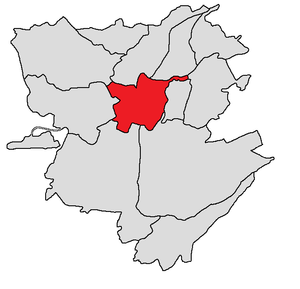
Kentron est le district central d'Erevan, la capitale de l'Arménie. Il abrite les centres administratifs, politiques et commerciaux. C'est également le lieu le plus touristique de la ville puisqu'il réunit la majorité des hôtels, restaurants, bars, clubs et musées.